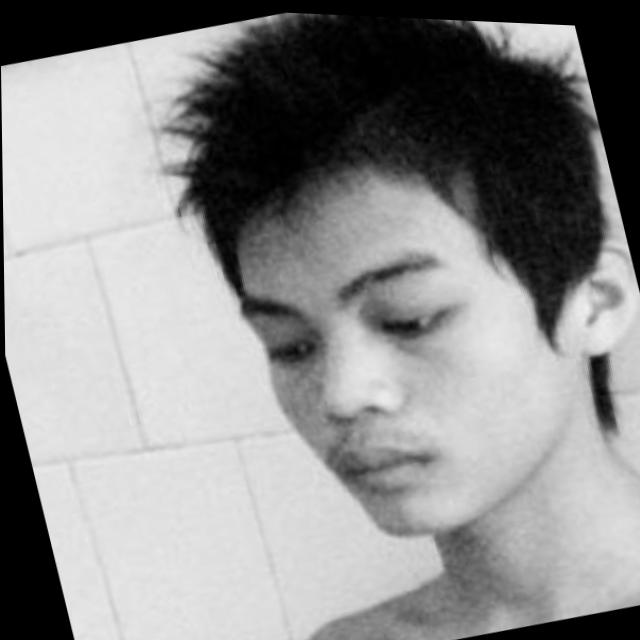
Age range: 13-20